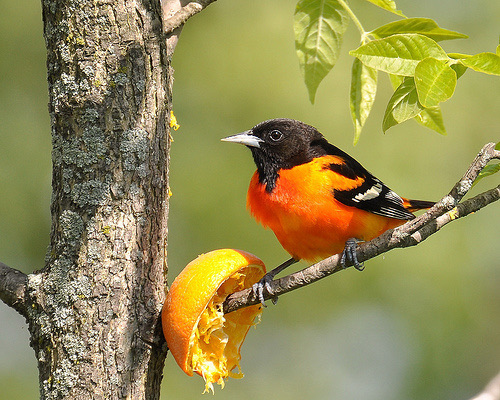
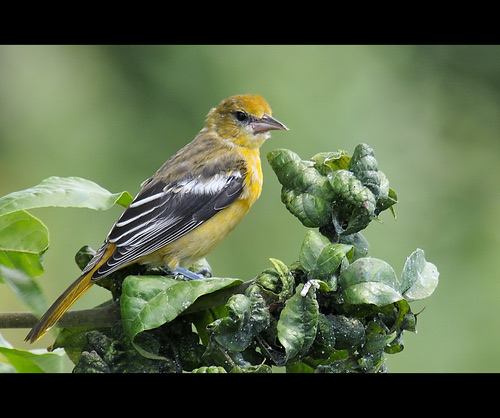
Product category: misc
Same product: yes